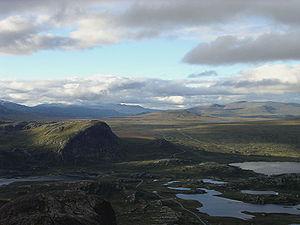
Cette page est la liste des toutes les routes nationales touristiques de la Norvège. Ces 18 routes ont été sélectionnées par le Statens vegvesen pour leur cadre unique et pittoresque ainsi que leur potentiel touristique. Ces route s'étendent sur 1 850 kilomètres et sont situées dans le Vestlandet, le Nord-Norge et le Sørlandet. Le but de ce projet est de faire croître le tourisme en Norvège, principalement dans les régions rurales où sont ces routes.